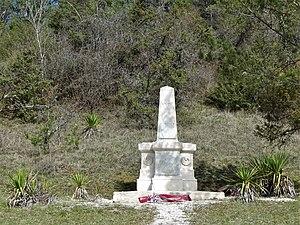
Stèle en bordure de la route départementale 710, près du lieu-dit les Potences, Sainte-Marie-de-Chignac, Dordogne, France. En mémoire des 23 otages fusillés par les Allemands le 27 mars 1944. Initialement, 5 d'entre eux étaient inconnus. En mars 2019, une nouvelle plaque a été apposée avec les 23 noms de personnes.
Sainte-Marie-de-Chignac est une ancienne commune française située dans le département de la Dordogne, en région Nouvelle-Aquitaine.